Mark W. Clark

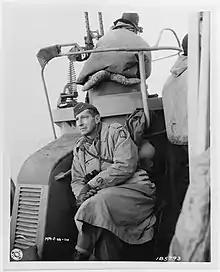
Lieutenant General Mark W. Clark looks toward the shoreline from the PT boat carrying him to the beachhead near Anzio, Italy, 22 January 1944

Clark's conduct of operations in the Italian campaign is controversial, particularly during the actions around the German Gustav Line, such as the U.S. 36th Infantry Division's assault on the Gari river in January 1944, which failed with 1,681 casualties in the 36th Infantry Division. American military historian Carlo D'Este called Clark's choice to take the undefended Italian capital of Rome, after Operation Diadem and the breakout from the Anzio beachhead, in early June, rather than focusing on the destruction of the German 10th Army, "as militarily stupid as it was insubordinate". Although Clark described a "race to Rome" and released an edited version of his diary for the official historians, his complete papers became available only after his death.